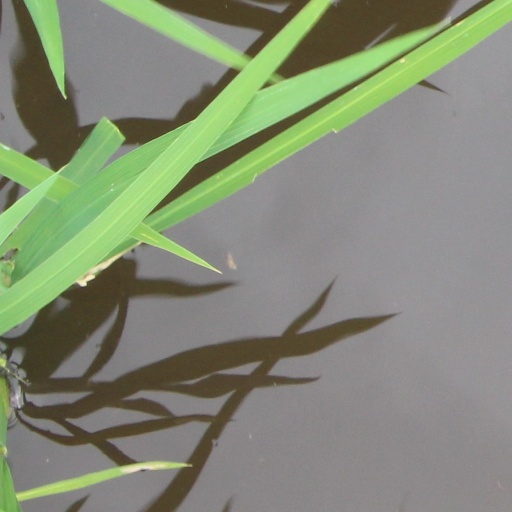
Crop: rice